Question: Where was the picture taken?
Tambaya: A ina aka ɗauki hoton?
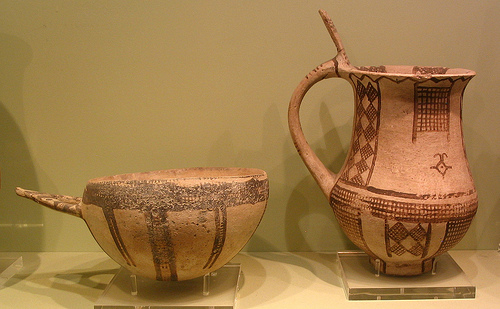
Answer: A museum.
Amsa: A gidan gargajiya.